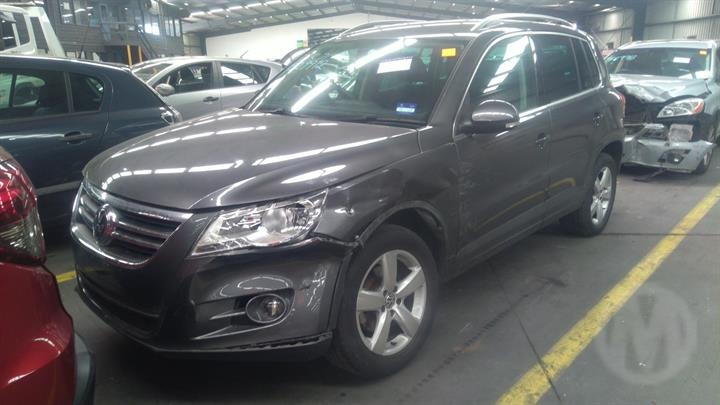
2010 VOLKSWAGEN TIGUAN TAILGATE, 5N, 05/08-08/16 5N0955711A WIPER MOTOR
Price 88.00 Condition Used Model TIGUAN Brand VOLKSWAGEN Category ELECTRICAL Sub Category WIPER MOTOR Year 2010 Tag Number 22977 Part (OEM) Number 5N0955711A Parts Status On Shelf Wiper Motor : Listed here is a used front wiper motor, this motor is responsible for operating the windshield wipers and is typically mounted to the firewall or beneath the cowl panel, depending on the vehicle. The unit comes as shown and includes the electrical connector and mounting points. Its a suitable replacement for worn or non-functional wiper motors with the same fitment. Product Specifications : Type : Wiper Motor Connector Type : Factory plug Compatibility : Please verify with your vehicles make, model and year Condition : Used signs of previous use may be visible Features : Dependable and effective wiping action Perfect for replacement or repair Additional Info : This is a second-hand part and may show cosmetic wear from use. Functional wiring and mechanical components are intact. Installation may require transferring brackets or linkages depending on your specific setup. Please compare part numbers or photos to ensure compatibility with your vehicle. Reach out if you have any questions or need help confirming fitment.
Category: Vehicles & Parts > Vehicle Parts & Accessories > Motor Vehicle Parts > Motor Vehicle Window Parts & Accessories > Windshield Wiper Systems & Components > Wiper Motors